Massacre on Queens Boulevard

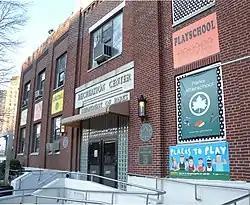
The Lost Battalion Hall in New York City.

Massacre on Queens Boulevard (sometimes written as Massacre on Queens Blvd) was a professional wrestling live event produced by Extreme Championship Wrestling (ECW) on April 13, 1996. The event was held in the Lost Battalion Hall in the Rego Park section of the New York City borough of Queens in the United States. The event took its name from the street where the venue is located.